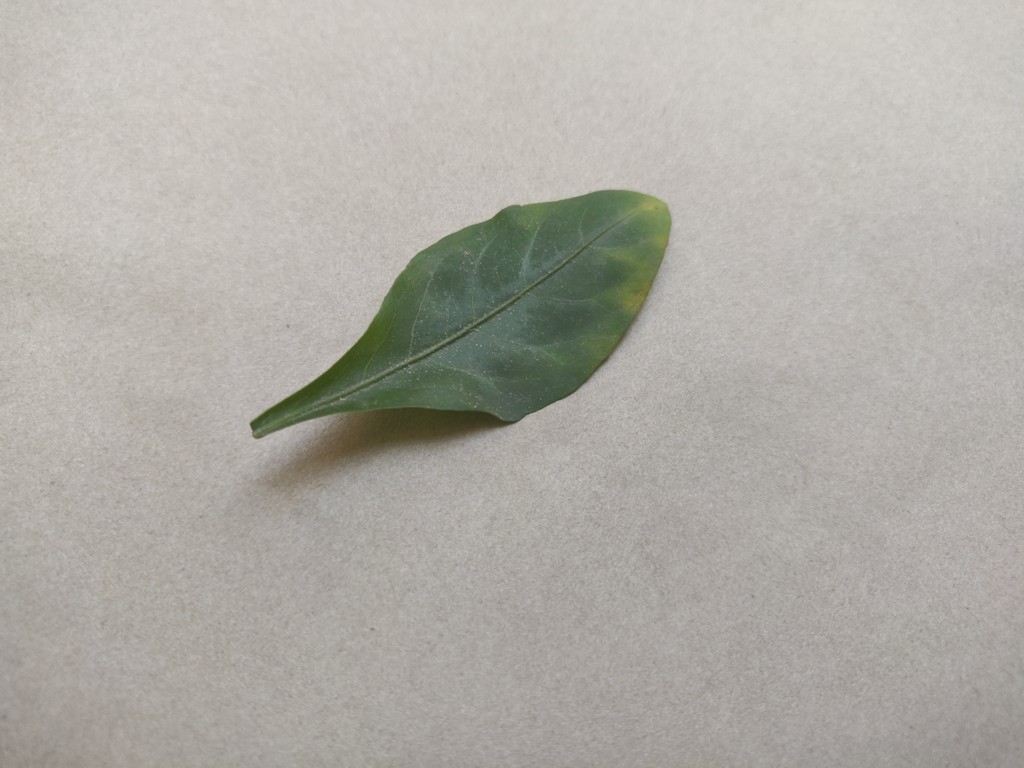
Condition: Unhealthy
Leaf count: single
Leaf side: front